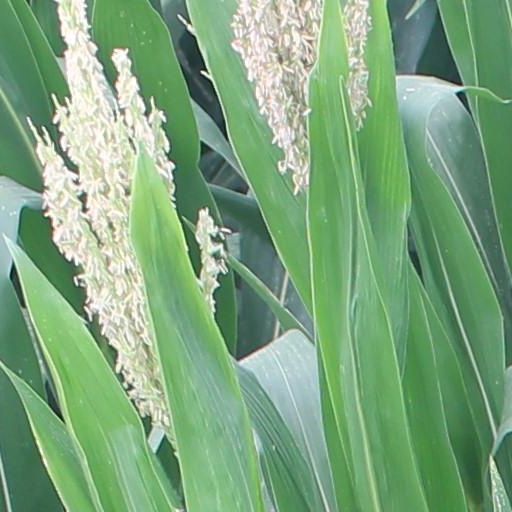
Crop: maize; corn